Culture of Malaysia

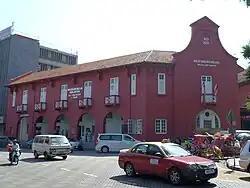
Malacca Art Gallery

One dispute, known as the Pendet controversy, began when Indonesians claimed the Pendet Dance was used in an official Malaysian tourism ad campaign, causing official protests. This dance, from Bali in Indonesia, was used only in a Discovery Channel ad, not an ad sponsored by the Malaysian government. Songs, such as the Rasa Sayange song, have caused similar controversies. The Malaysian national anthem, Negaraku, was claimed to be based on a similar Indonesian song written a year earlier. Both tunes are derived from a 19th century French song, which caused the similarity.